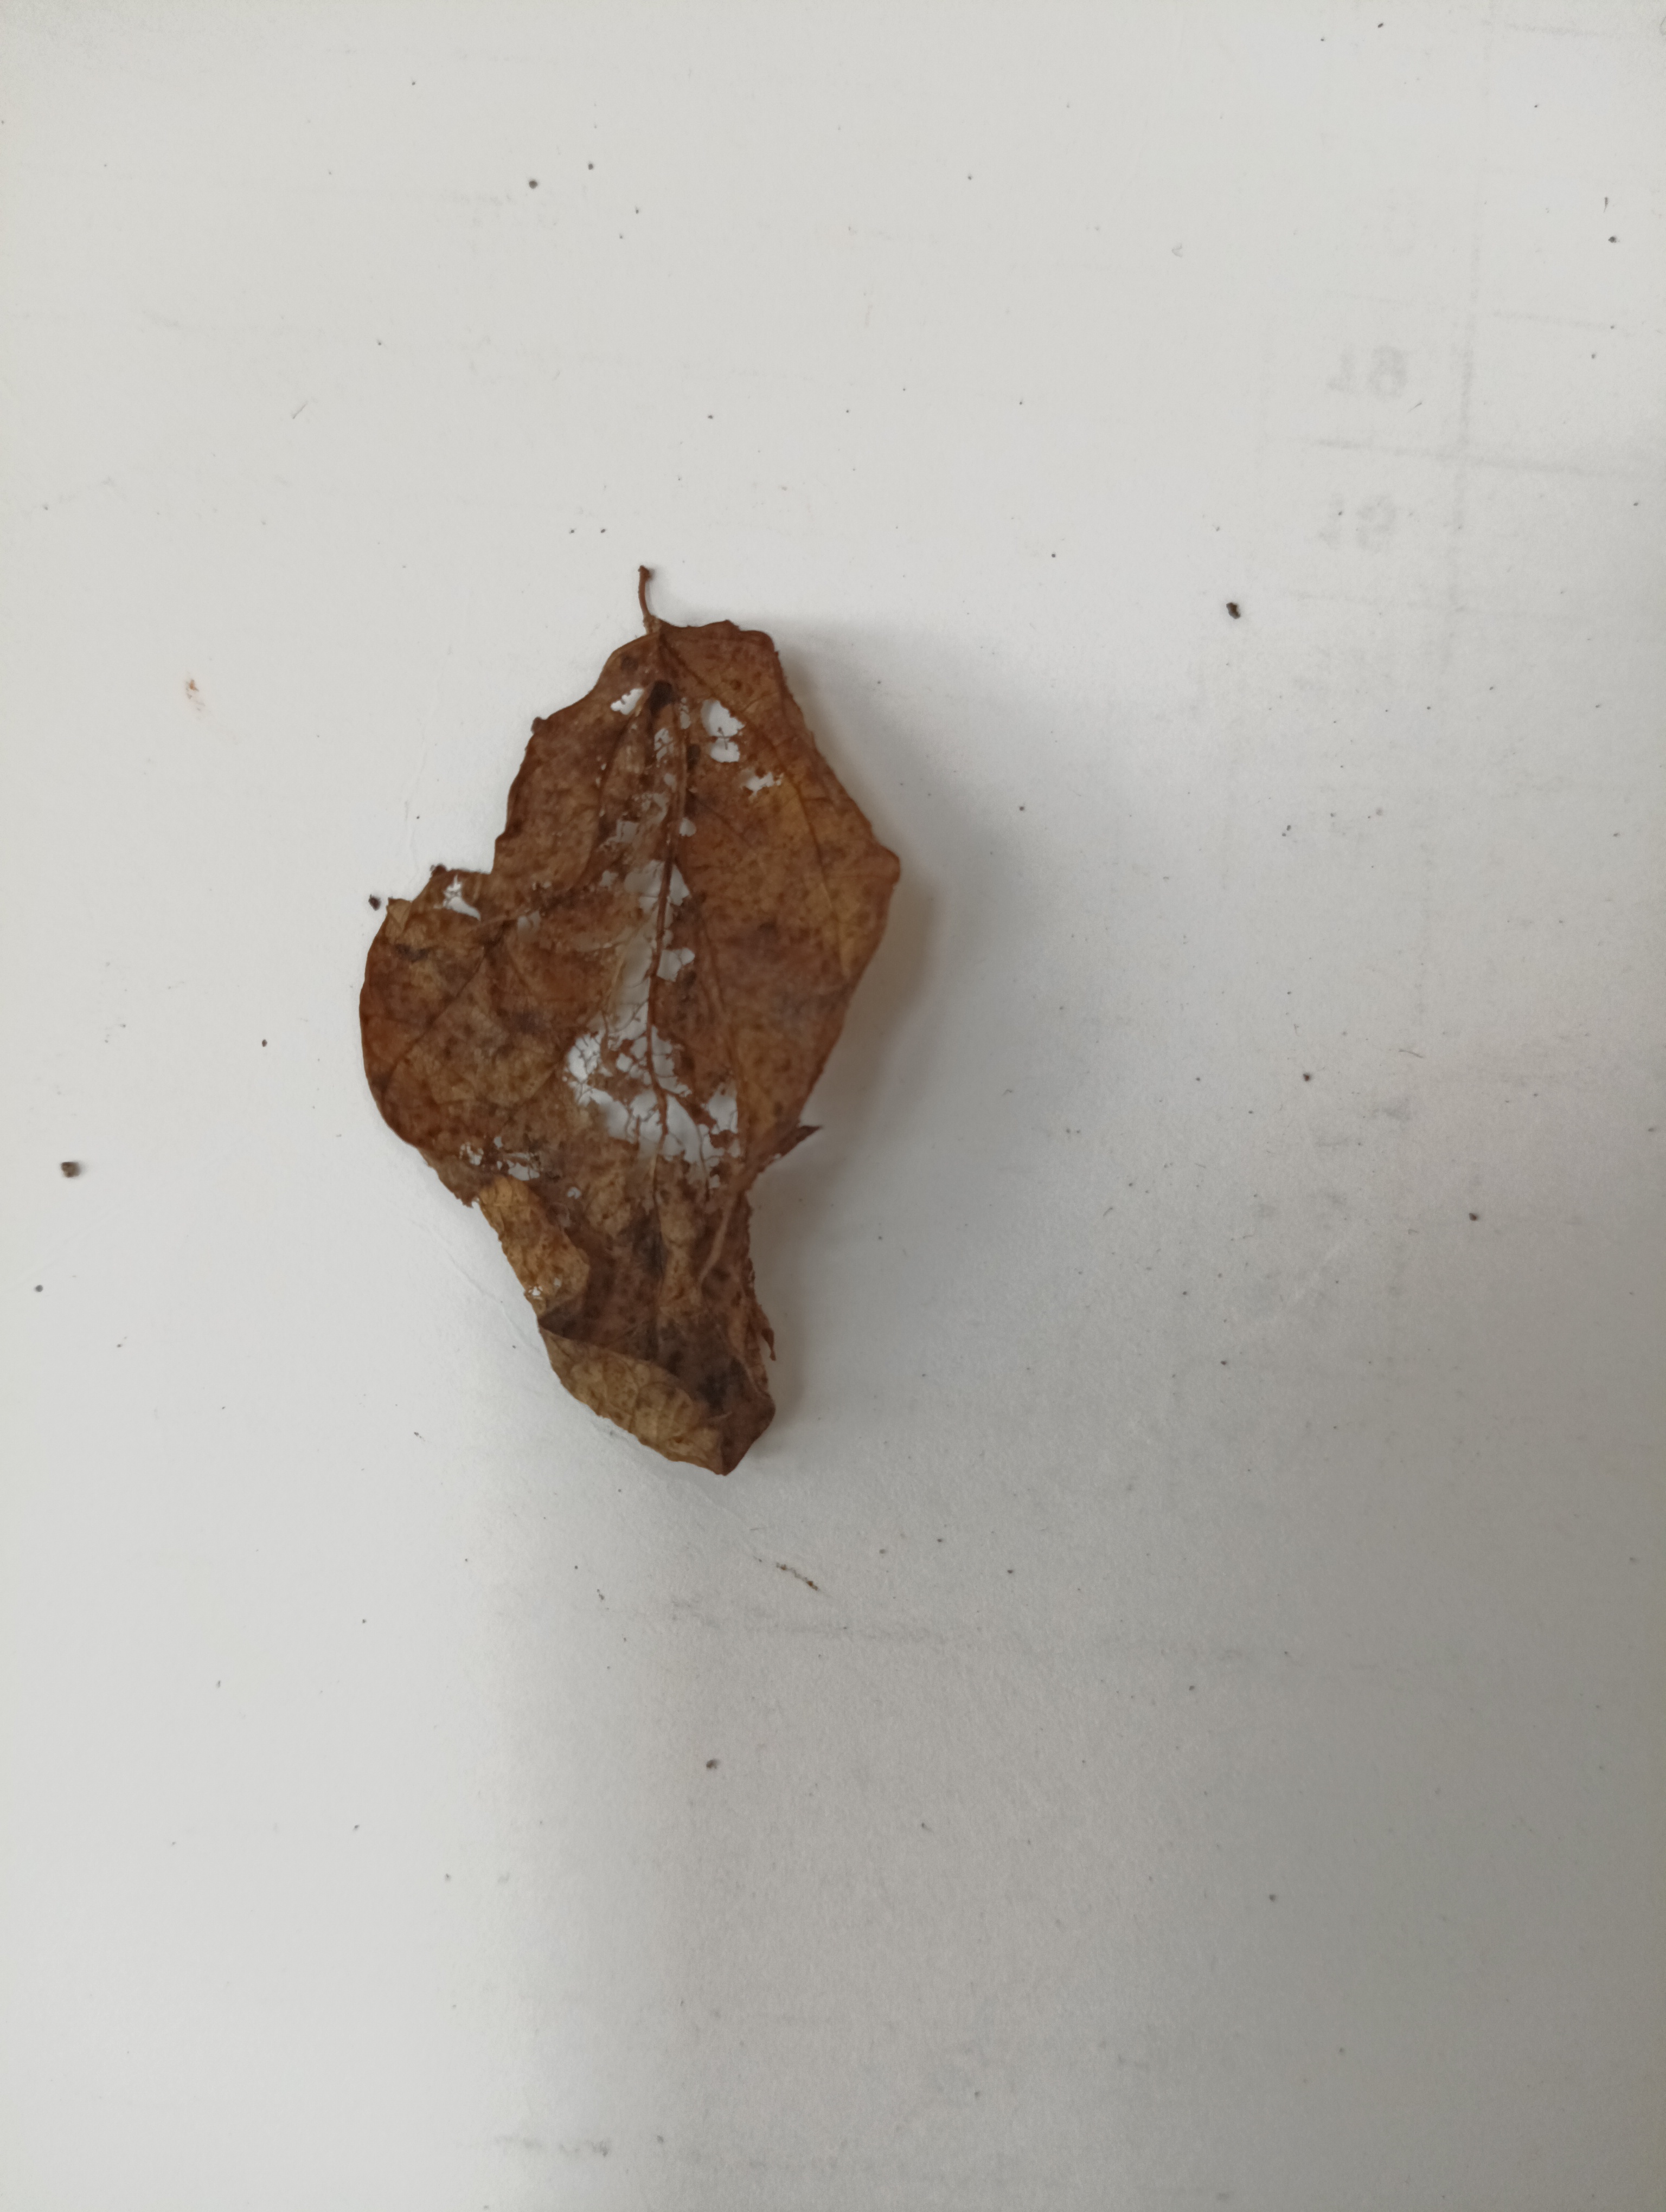
Label: Dry_leaf